Maria of Masovia

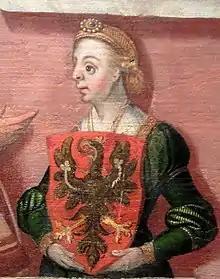
Maria on a family tree by Cornelius Krommeny

Maria of Masovia (pl: "Maria mazowiecka"; 1408/15–14 February 1454) was a Duchess of Pomerania by marriage to Bogislaw IX, Duke of Pomerania, and regent of Pomerania from 1446 to 1449.